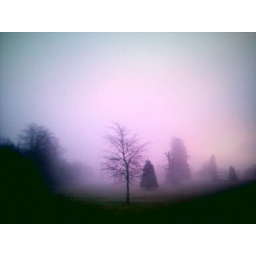
Day 1 pink sky in the morning 2